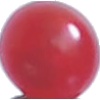
Label: redcurrant